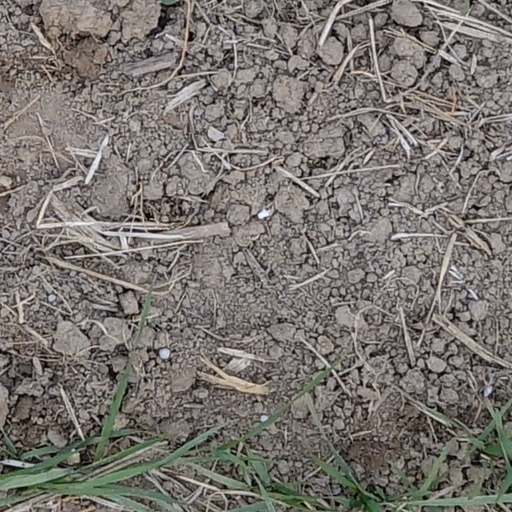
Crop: wheat